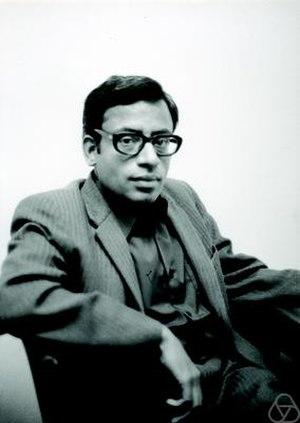
Le Prix Shanti Swarup Bhatnagar de sciences et technologie est l'une des plus hautes distinctions scientifiques multidisciplinaires en Inde. Il a été créé en 1958 par le Conseil de recherche scientifique et industrielle, en l'honneur de Shanti Swarup Bhatnagar, son fondateur et directeur et reconnaît l'excellence dans la recherche scientifique en Inde.
K. R. Parthasarathy est un mathématicien indien qui travaille en calcul stochastique.